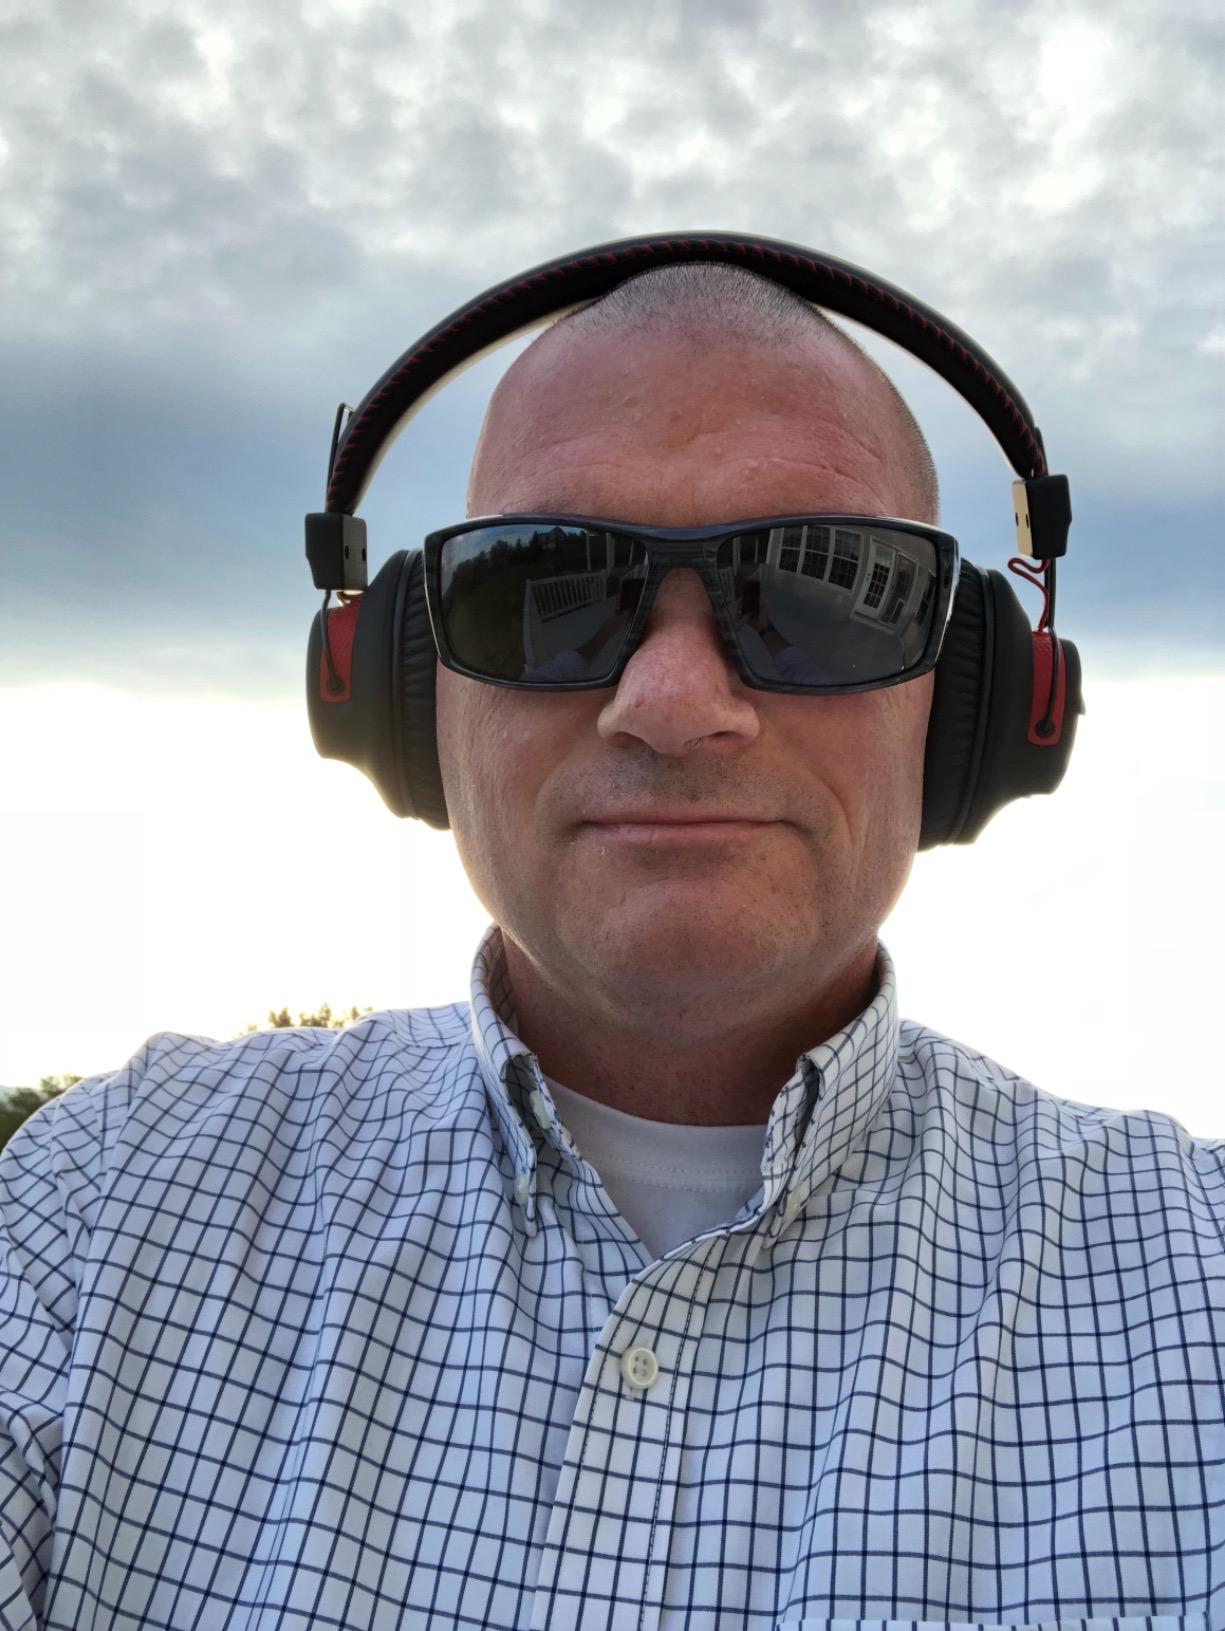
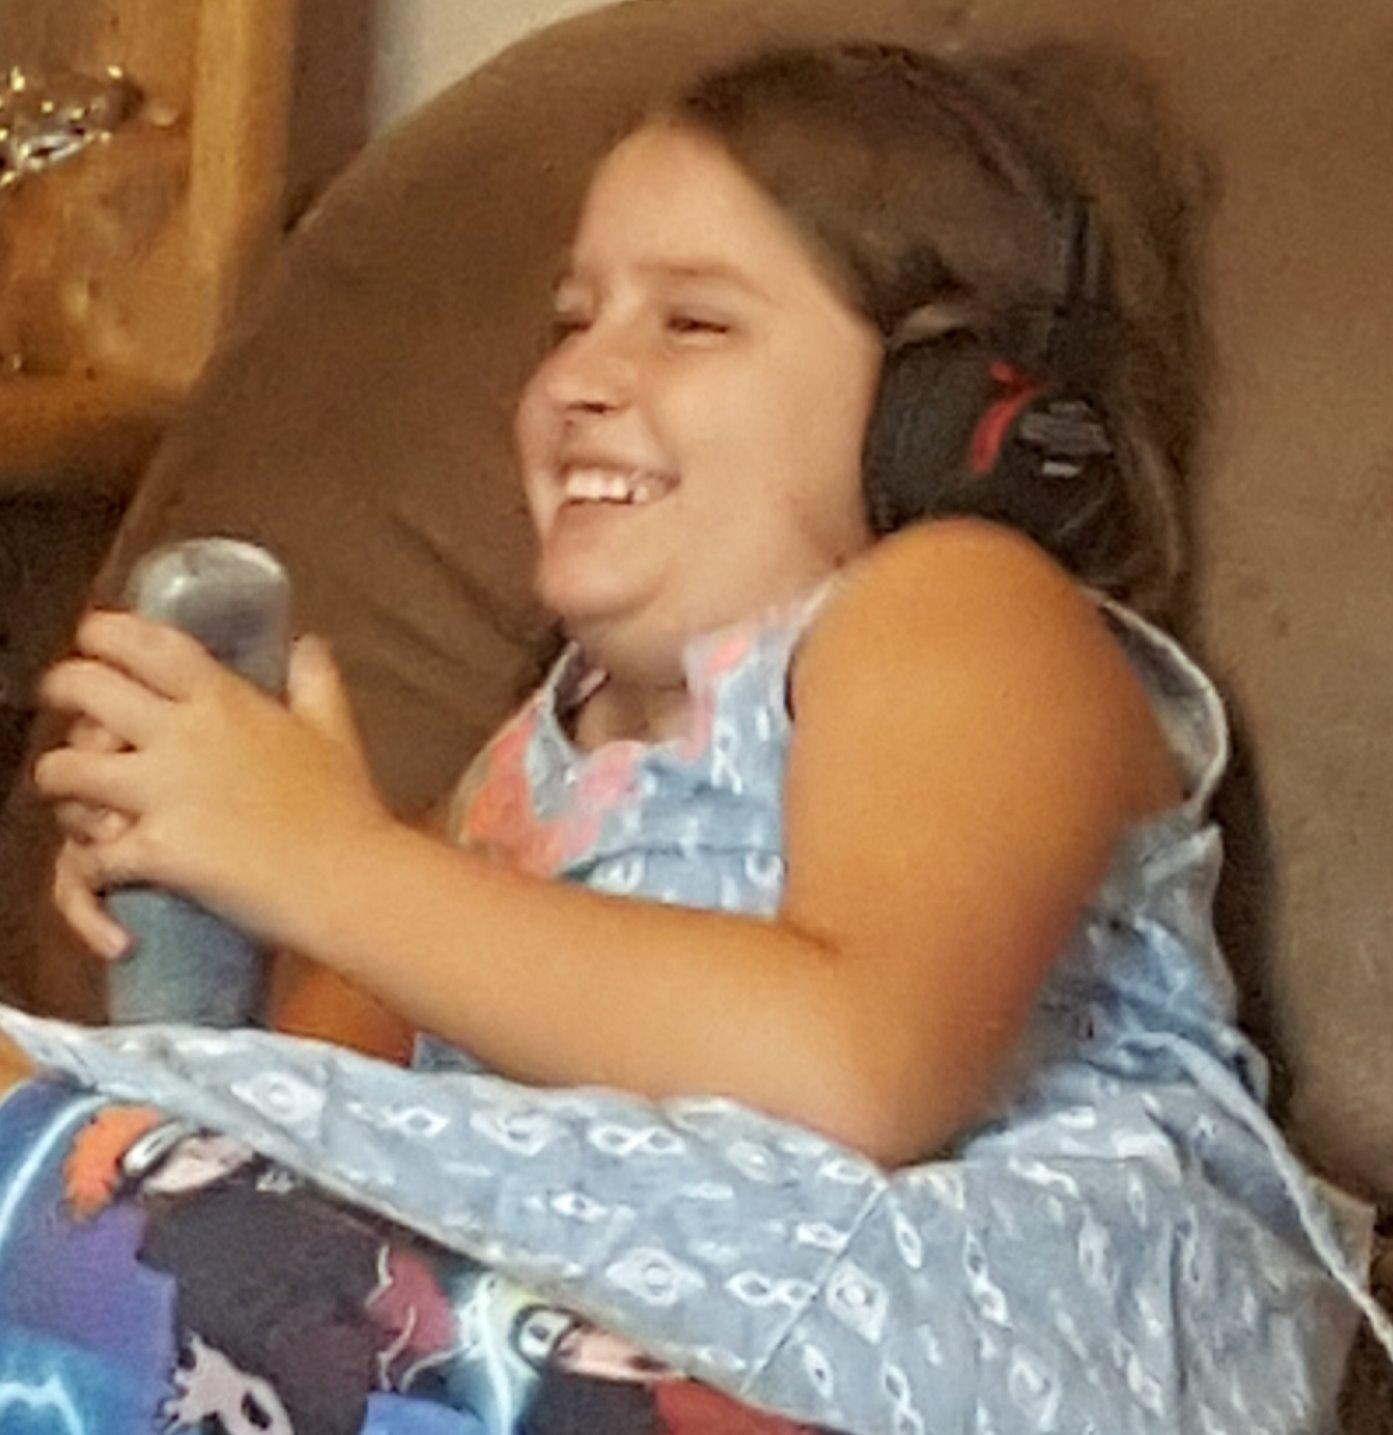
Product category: headphones
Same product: yes